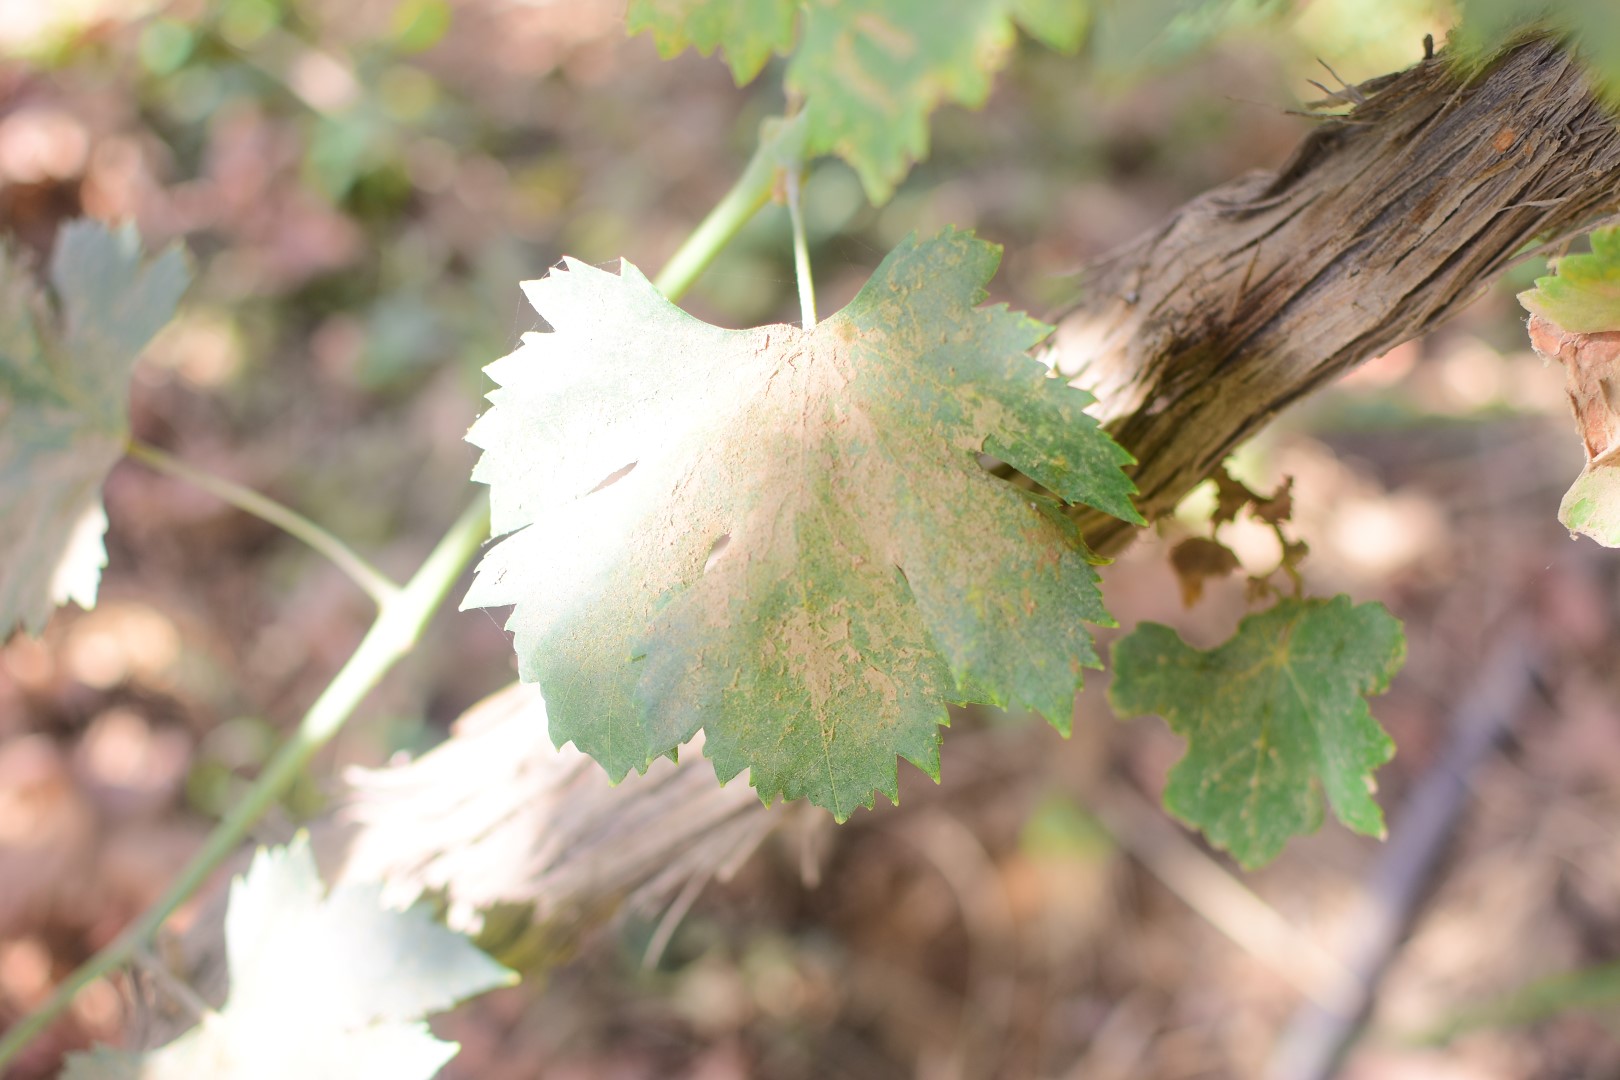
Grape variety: Deas Al-Annz